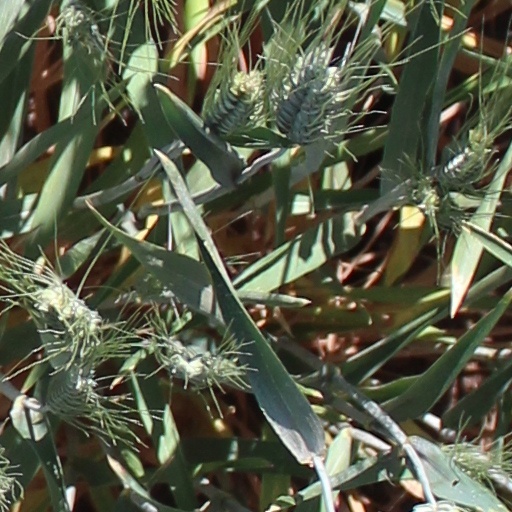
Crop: wheat